John Magee (congressman)

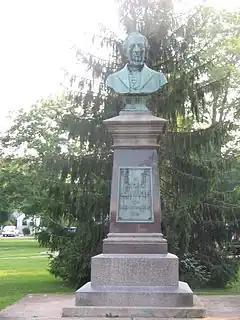
Monument to Magee in Wellsboro, Pennsylvania

John Magee (September 3, 1794 – April 5, 1868) was an American veteran of the War of 1812 who served two terms as a member of the United States House of Representatives from New York from 1827 to 1831.